Taymyr Gulf

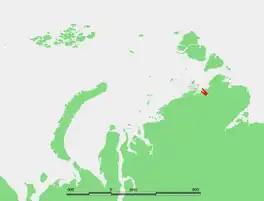
Location of the Taymyr Gulf in the Kara Sea.

The Taymyr Gulf (also known as Taymyr Bay) is a gulf in the Kara Sea that includes the estuary of the Lower Taymyra.